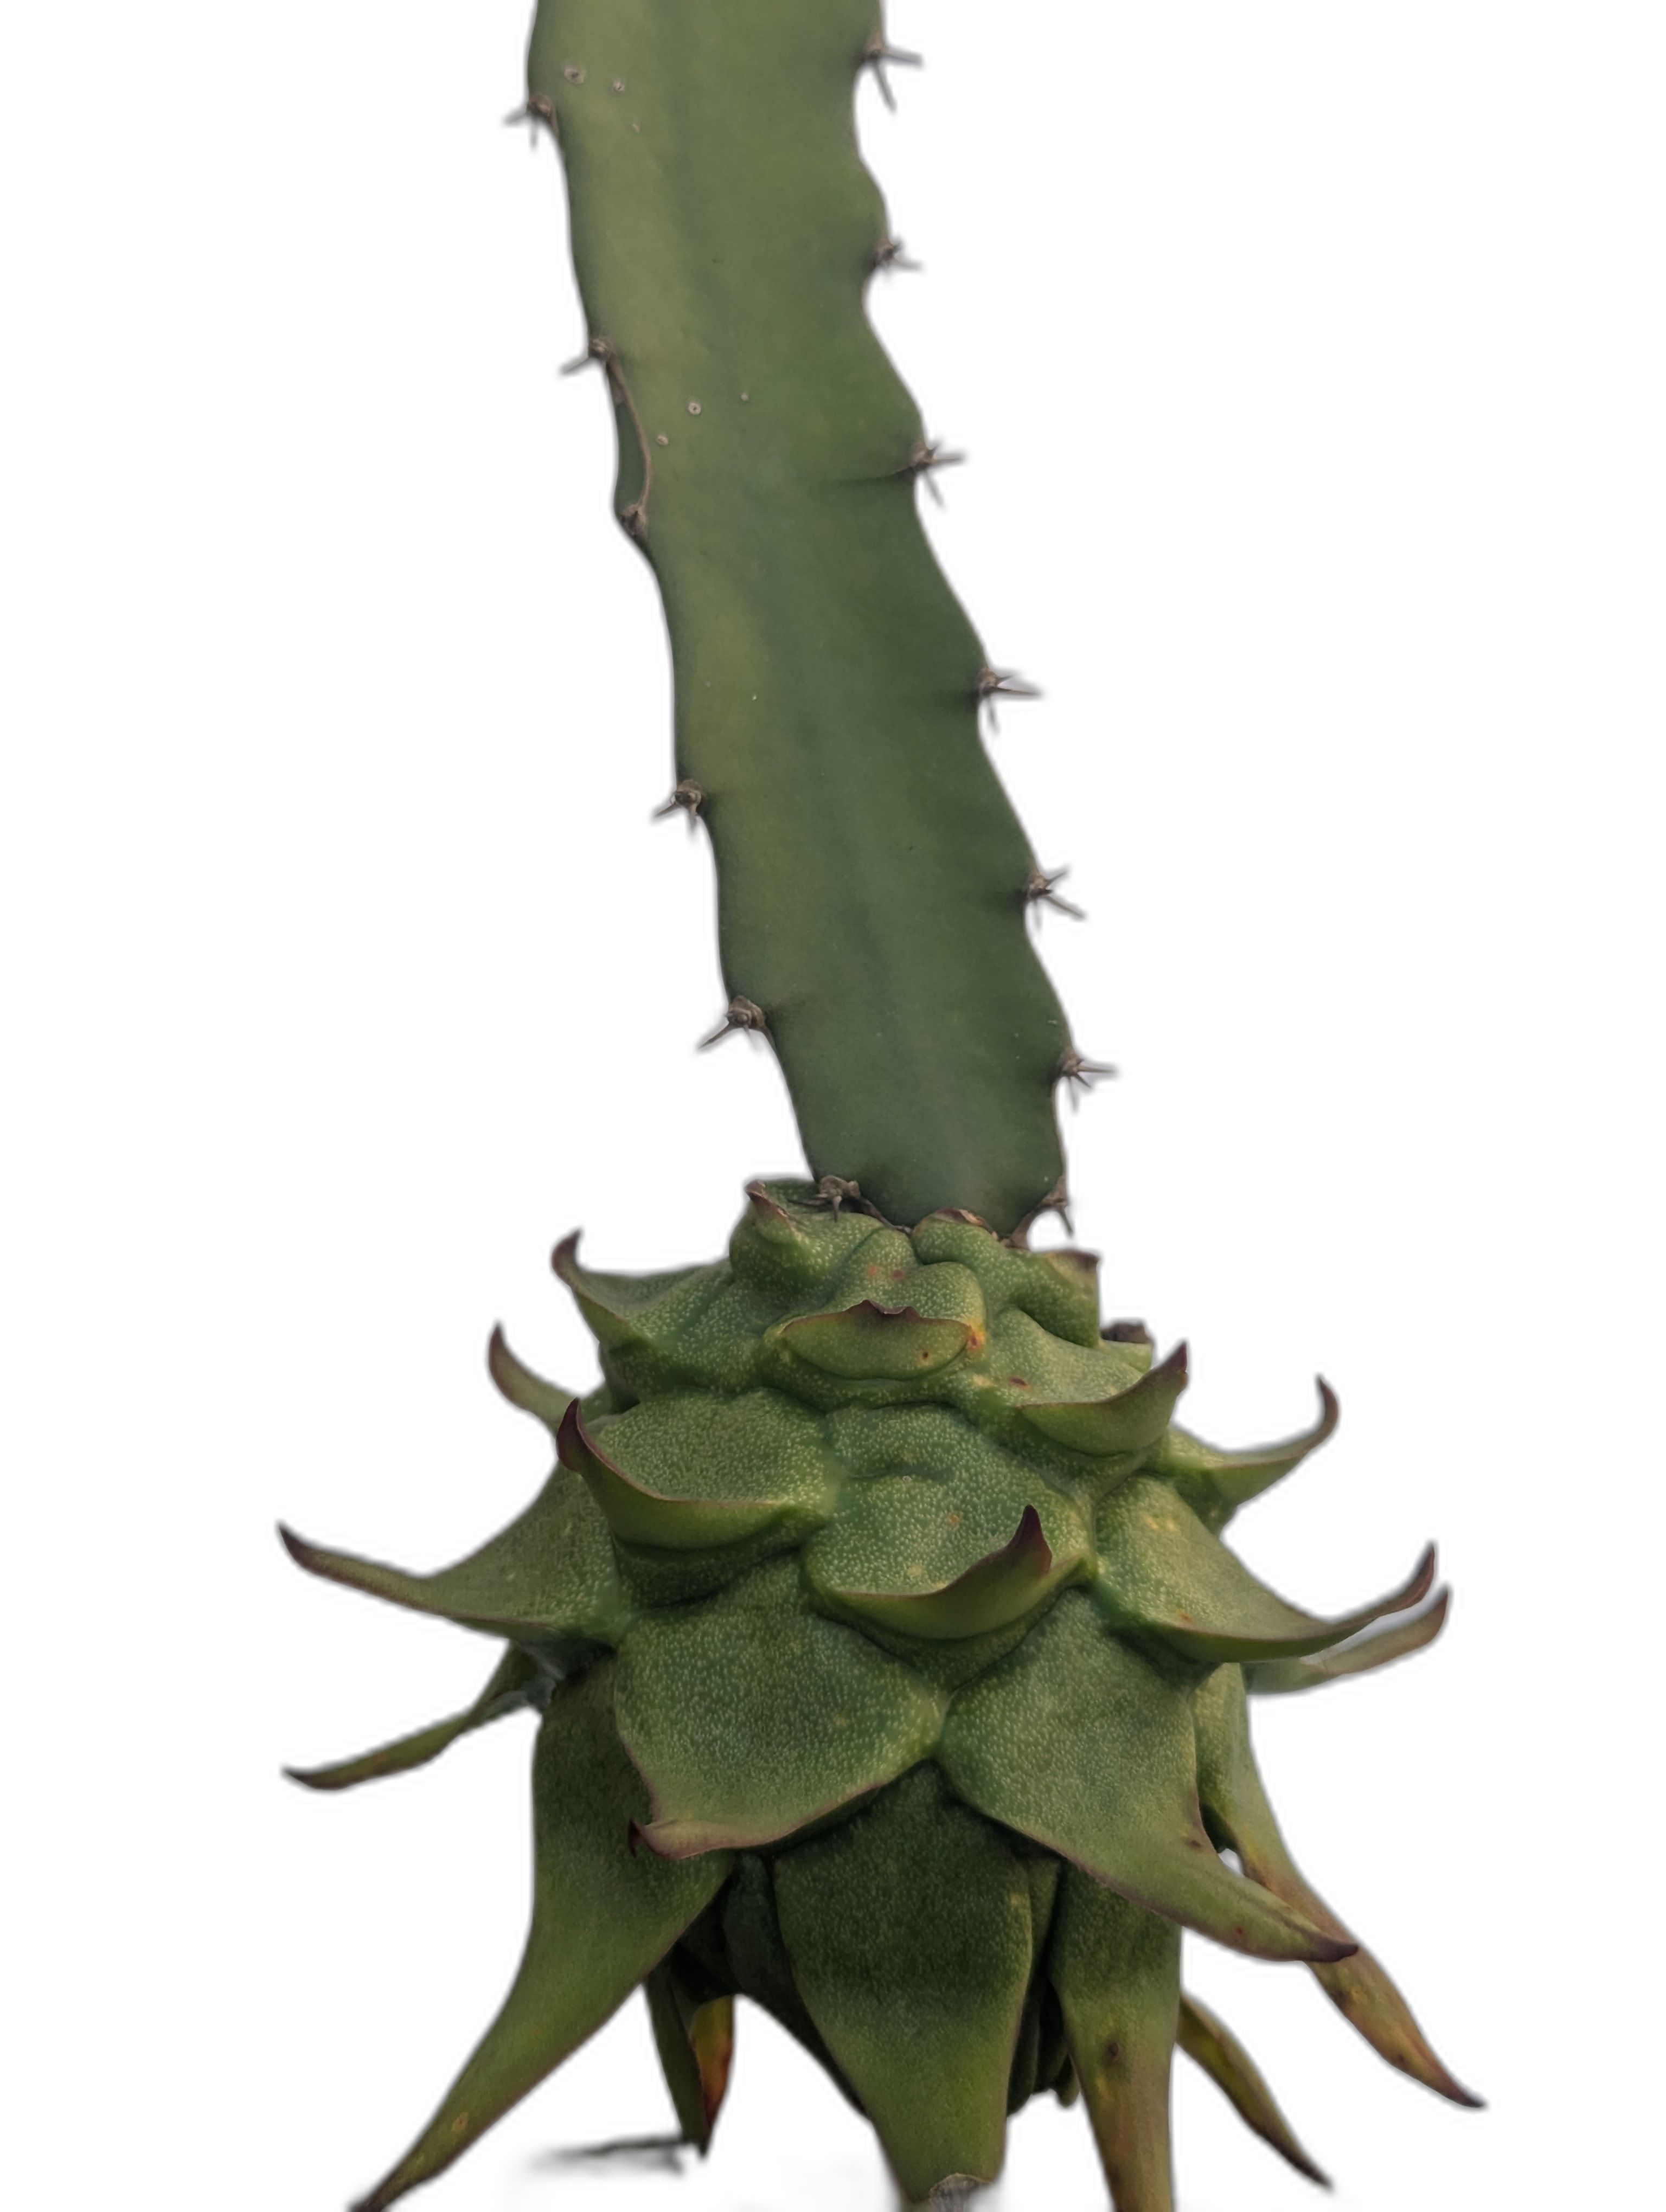
Label: Good fruit